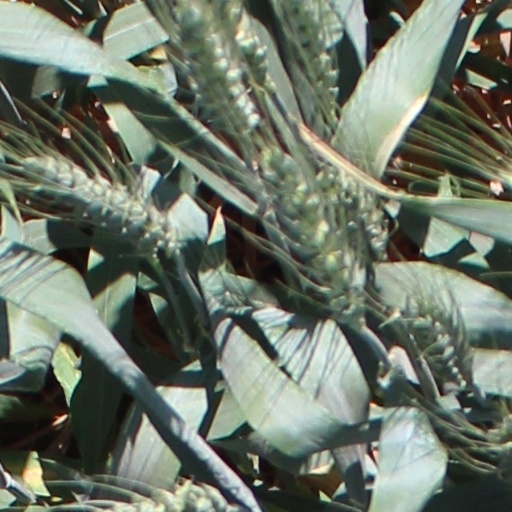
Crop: wheat